24 Hours of Le Mans

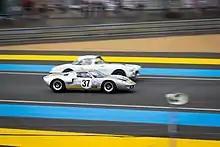
Ford GT40 alongside Chevrolet Corvette in 2015 Le Mans Legend

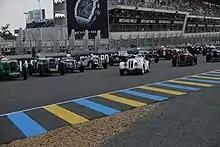
Le Mans start at Le Mans Classic 2018

Over the years, many manufacturers have managed to take the overall win, while even more have taken class wins. The most successful marque in the history of the race is Porsche, which has taken nineteen overall victories, including seven in a row from 1981 to 1987 and 107 class victories. Audi is next with thirteen wins, and Ferrari follows with eleven, also including six in a row from 1960 to 1965. Since 2000 Audi has dominated the event, winning 13 times in 15 years of participation. Audi and Team Joest have had two hat-tricks, the first being in 2000, 2001, and 2002. Jaguar has seven wins. In contrast, Bentley, Alfa Romeo, and Ford all won four races in a row, with Bentley recording two additional victories in other years. In 2018, Toyota became only the second Japanese marque to win, following Mazda in 1991. Mazda is also the only company to win with a rotary engine. After Porsche's total of 107 class victories, Ferrari has 37, and Aston Martin, Audi, and Chevrolet each have 14.